Military history of the United Kingdom during World War II

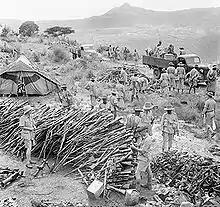
Men of the King's African Rifles collecting surrendered arms at Wolchefit Pass, after the last Italians had ceased resistance in Ethiopia

Though the Indian Ocean was a backwater during World War II, there were several vital operations in that area. British convoys running through the western Indian Ocean were vital for supplying Allied forces in North Africa. They faced a small but consistent threat from both German and Japanese "surface raiders" and submarines. Tankers sailing from the oil terminals of Iran also had to run the same gauntlet.